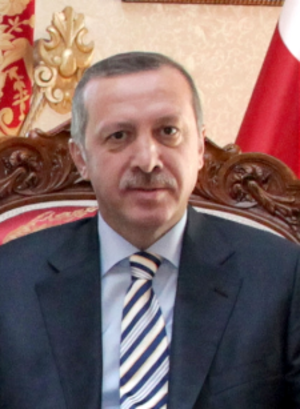
Les révélations de télégrammes de la diplomatie américaine par WikiLeaks sont la diffusion de mémos confidentiels de la diplomatie des États-Unis par le site internet lanceur d'alerte WikiLeaks.